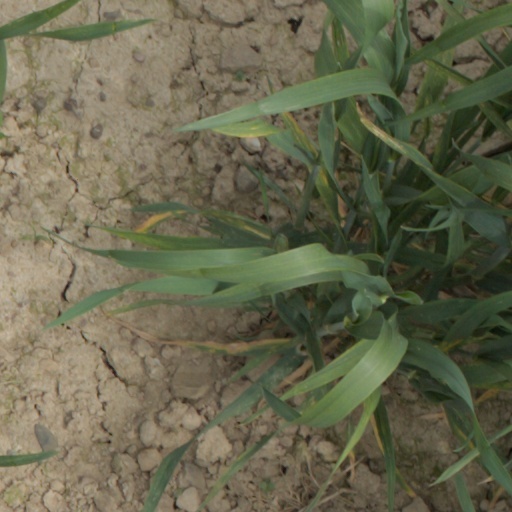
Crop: wheat